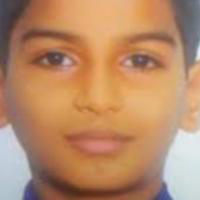
Age group: age 11-20